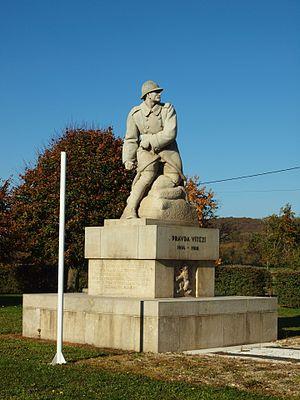
Monument de la Légion Tchécoslovaque à la Ferme de Bobot à Chestres (Vouziers, Ardennes, France)
Les légions tchécoslovaques sont des unités de volontaires armés tchèques et slovaques ayant combattu du côté des puissances militaires alliées de la Triple-Entente durant la Première Guerre mondiale.